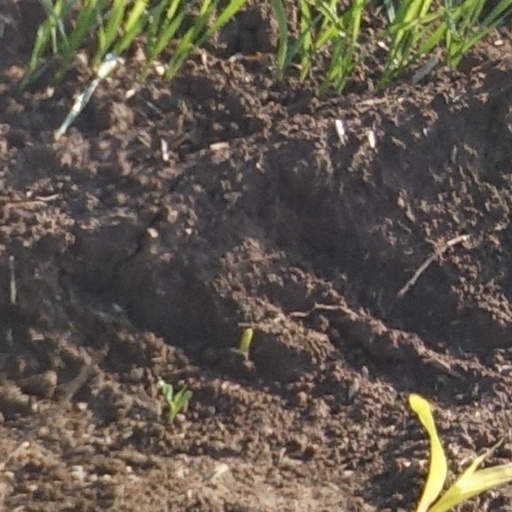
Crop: wheat